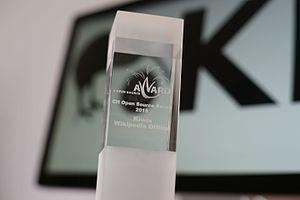
Kiwix gagne l'Open Source Award suisse en 2015
Kiwix est un logiciel libre permettant de consulter des contenus issus du Web hors-ligne. Il permet notamment de rendre accessible le contenu de Wikipédia, Vikidia, petites illustrations comprises, en permanence aux personnes ou institutions n'ayant pas d'accès à Internet, que ce soit à titre permanent ou temporaire, conservé sur une simple carte SDHC.